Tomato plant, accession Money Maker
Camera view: bottom (45 deg); turntable rotation: 60 degrees
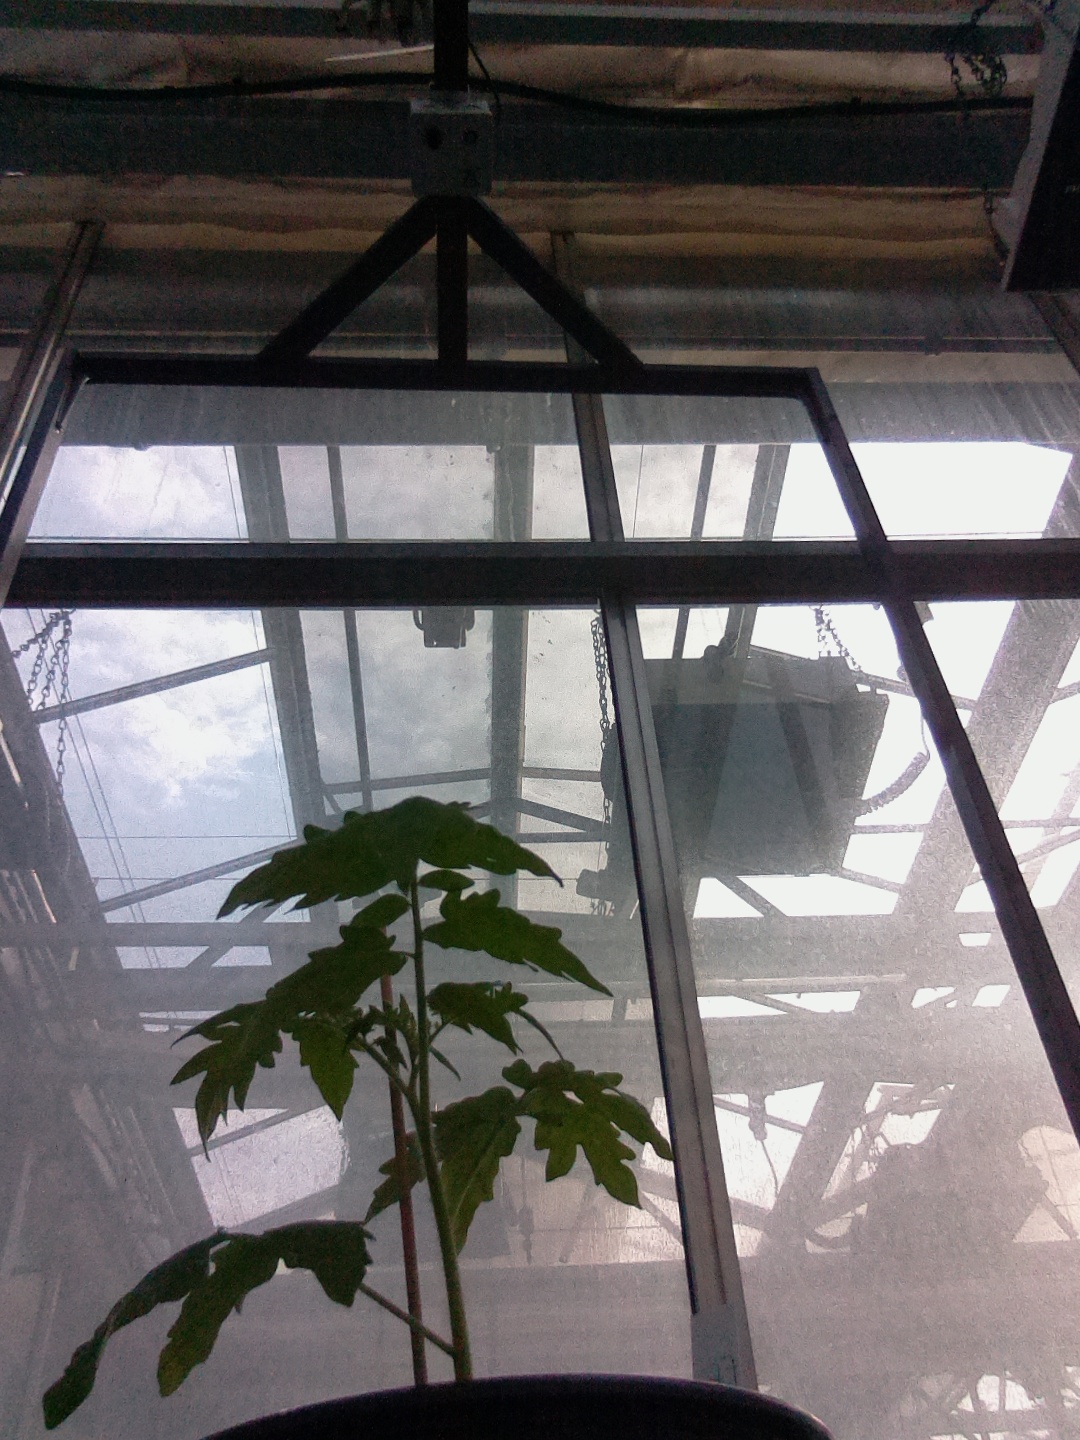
BBCH growth stage 13: 6 of true leaves visible